Back in Black

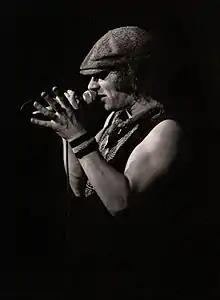
"Back in Black" was the first AC/DC album to feature Brian Johnson (pictured in 1982) as lead singer

As AC/DC commenced writing new material for the followup to "Highway to Hell", vocalist Bon Scott, who began his career as a drummer with The Spektors, played the drums on demo recordings of "Let Me Put My Love into You" and "Have a Drink on Me". In a 2021 interview with "Paste", Angus Young claimed this was the full extent of Scott's contributions to "Back in Black" (though, at this point, he said the demos on which Scott played drums were of "Hells Bells" and "Have a Drink on Me").